Rancho Llano Seco

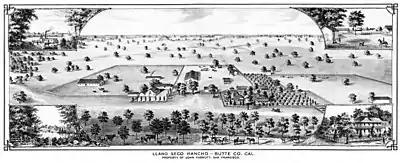
Drawing of John Parrott's ranch, Rancho Llano Seco

Rancho Llano Seco was a Mexican land grant in present-day Butte County, California, given in 1845 by Mexican Governor Pio Pico to Sebastian Keyser (Kayser). means 'dry plains' in Spanish. The grant extended along the east bank of the Sacramento River south of present-day Chico. It remains an active ranch.